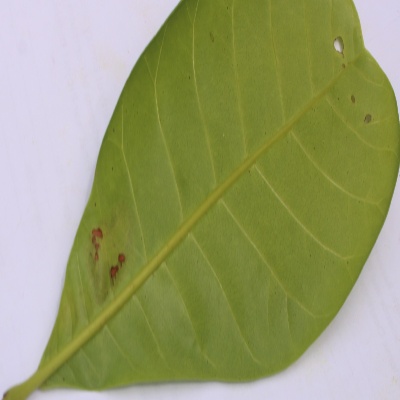
Crop: Cashew
Condition: anthracnose